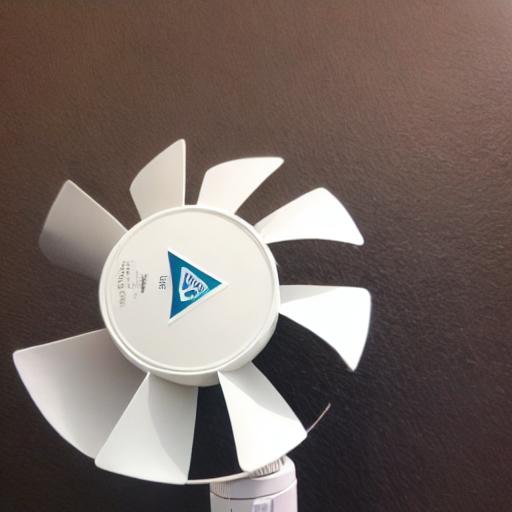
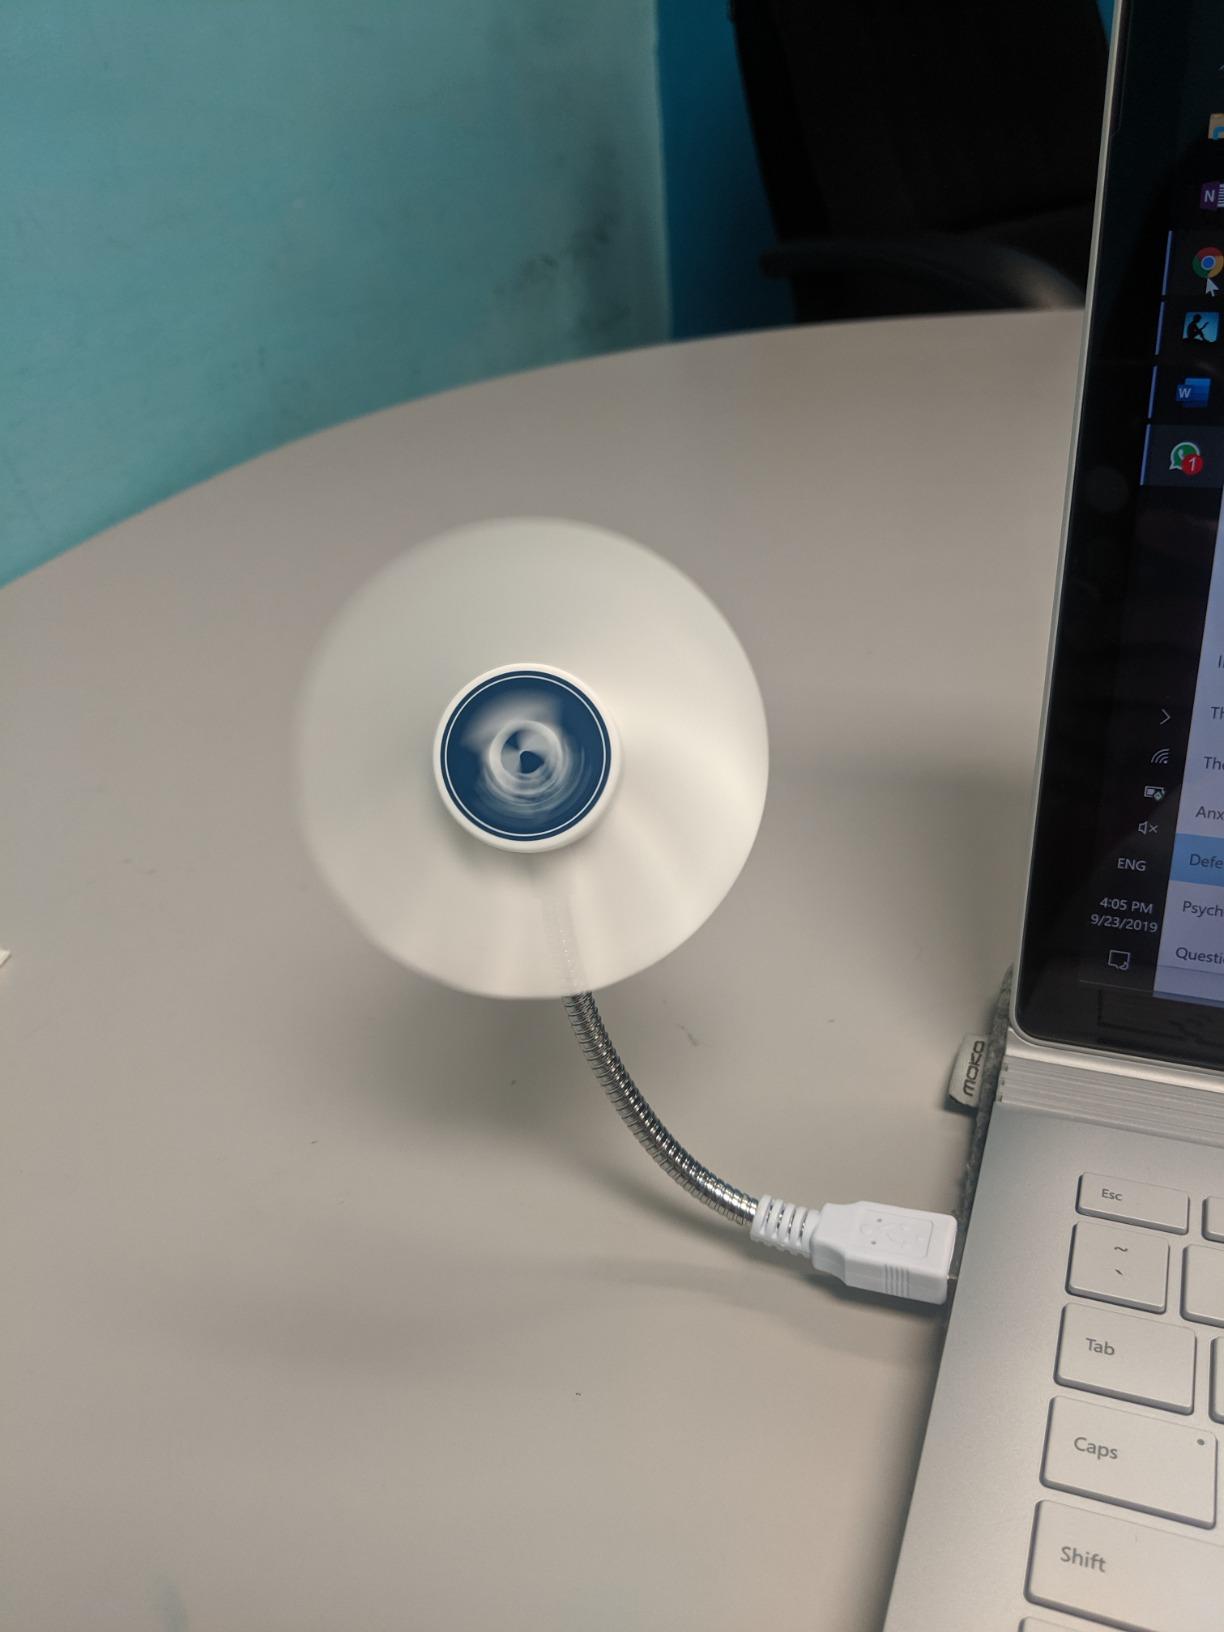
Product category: fan
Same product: no